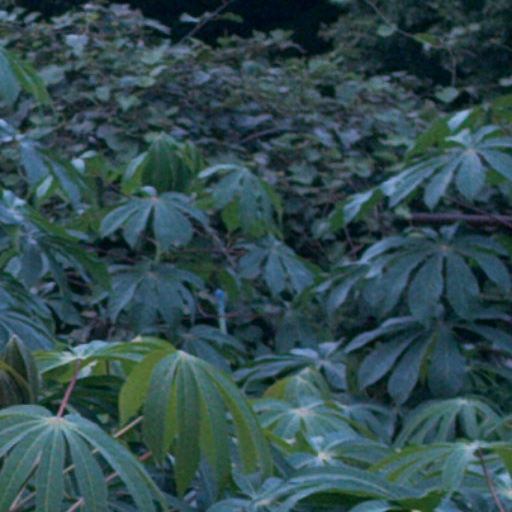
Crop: cassava